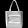
Label: Bag